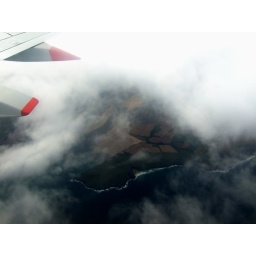
taken on the plane from newquay to leeds. the cloud got in the way of the whole estuary though